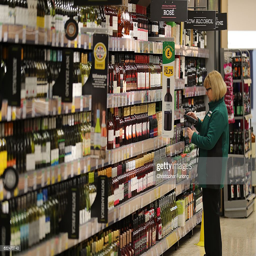
a member of staff scans groceries inside supermarket .